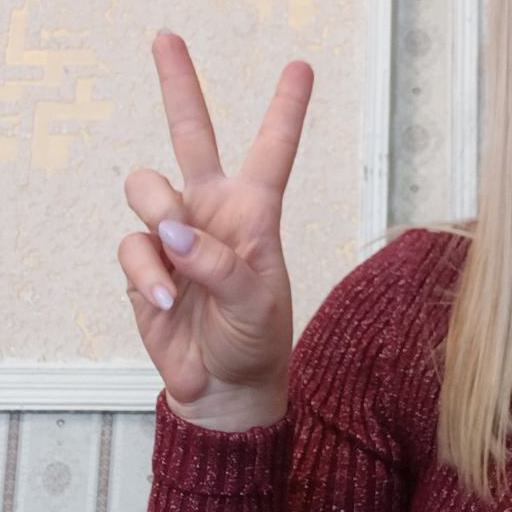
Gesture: peace